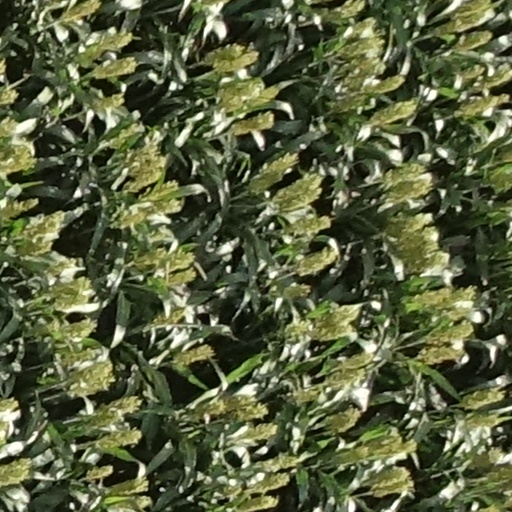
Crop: sorghum